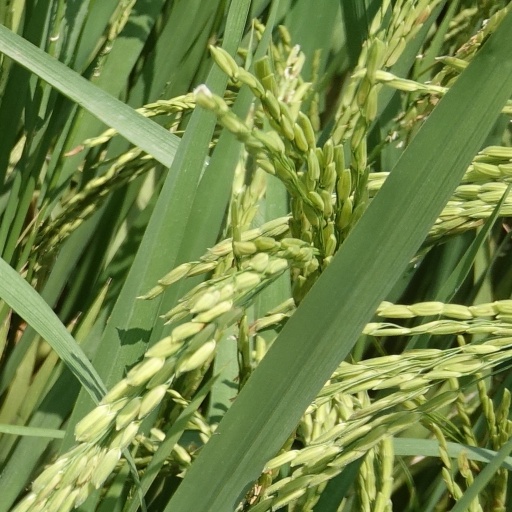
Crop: rice